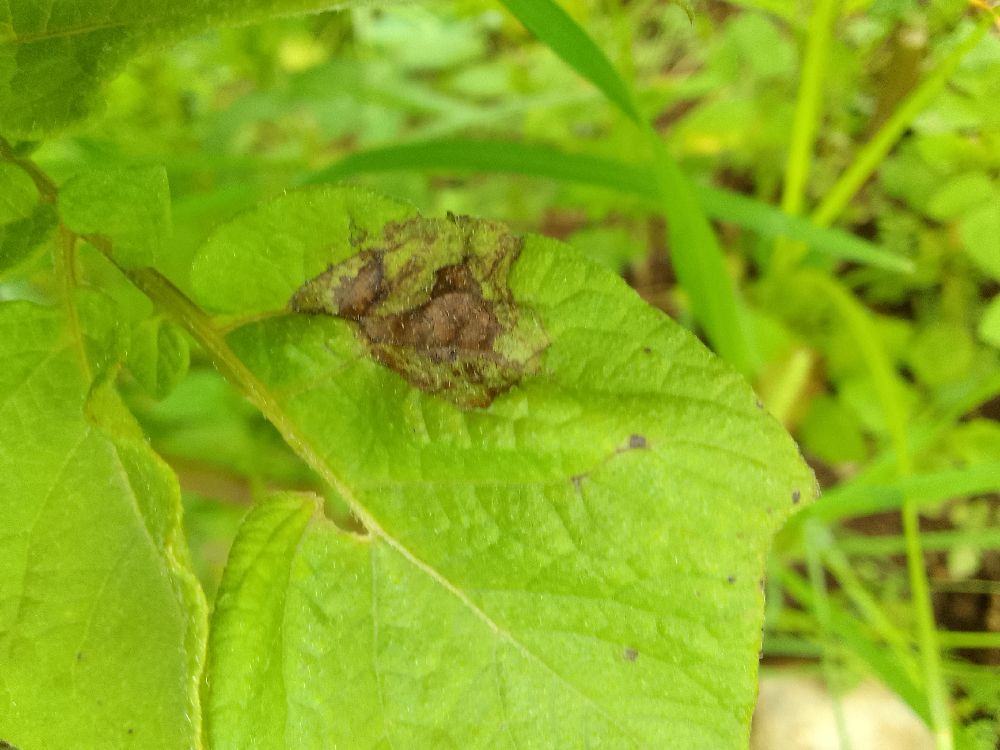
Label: Late blight